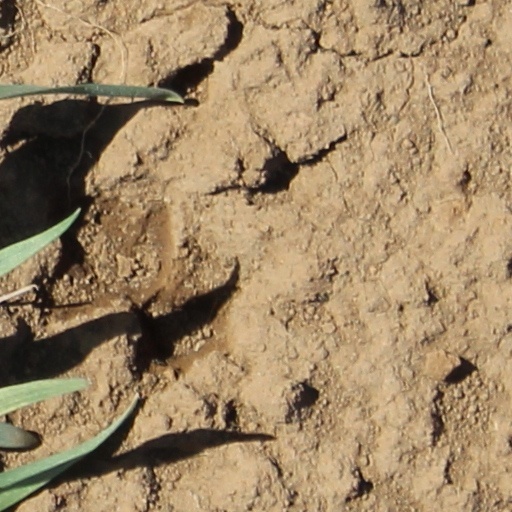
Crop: wheat